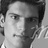
Emotion: neutral